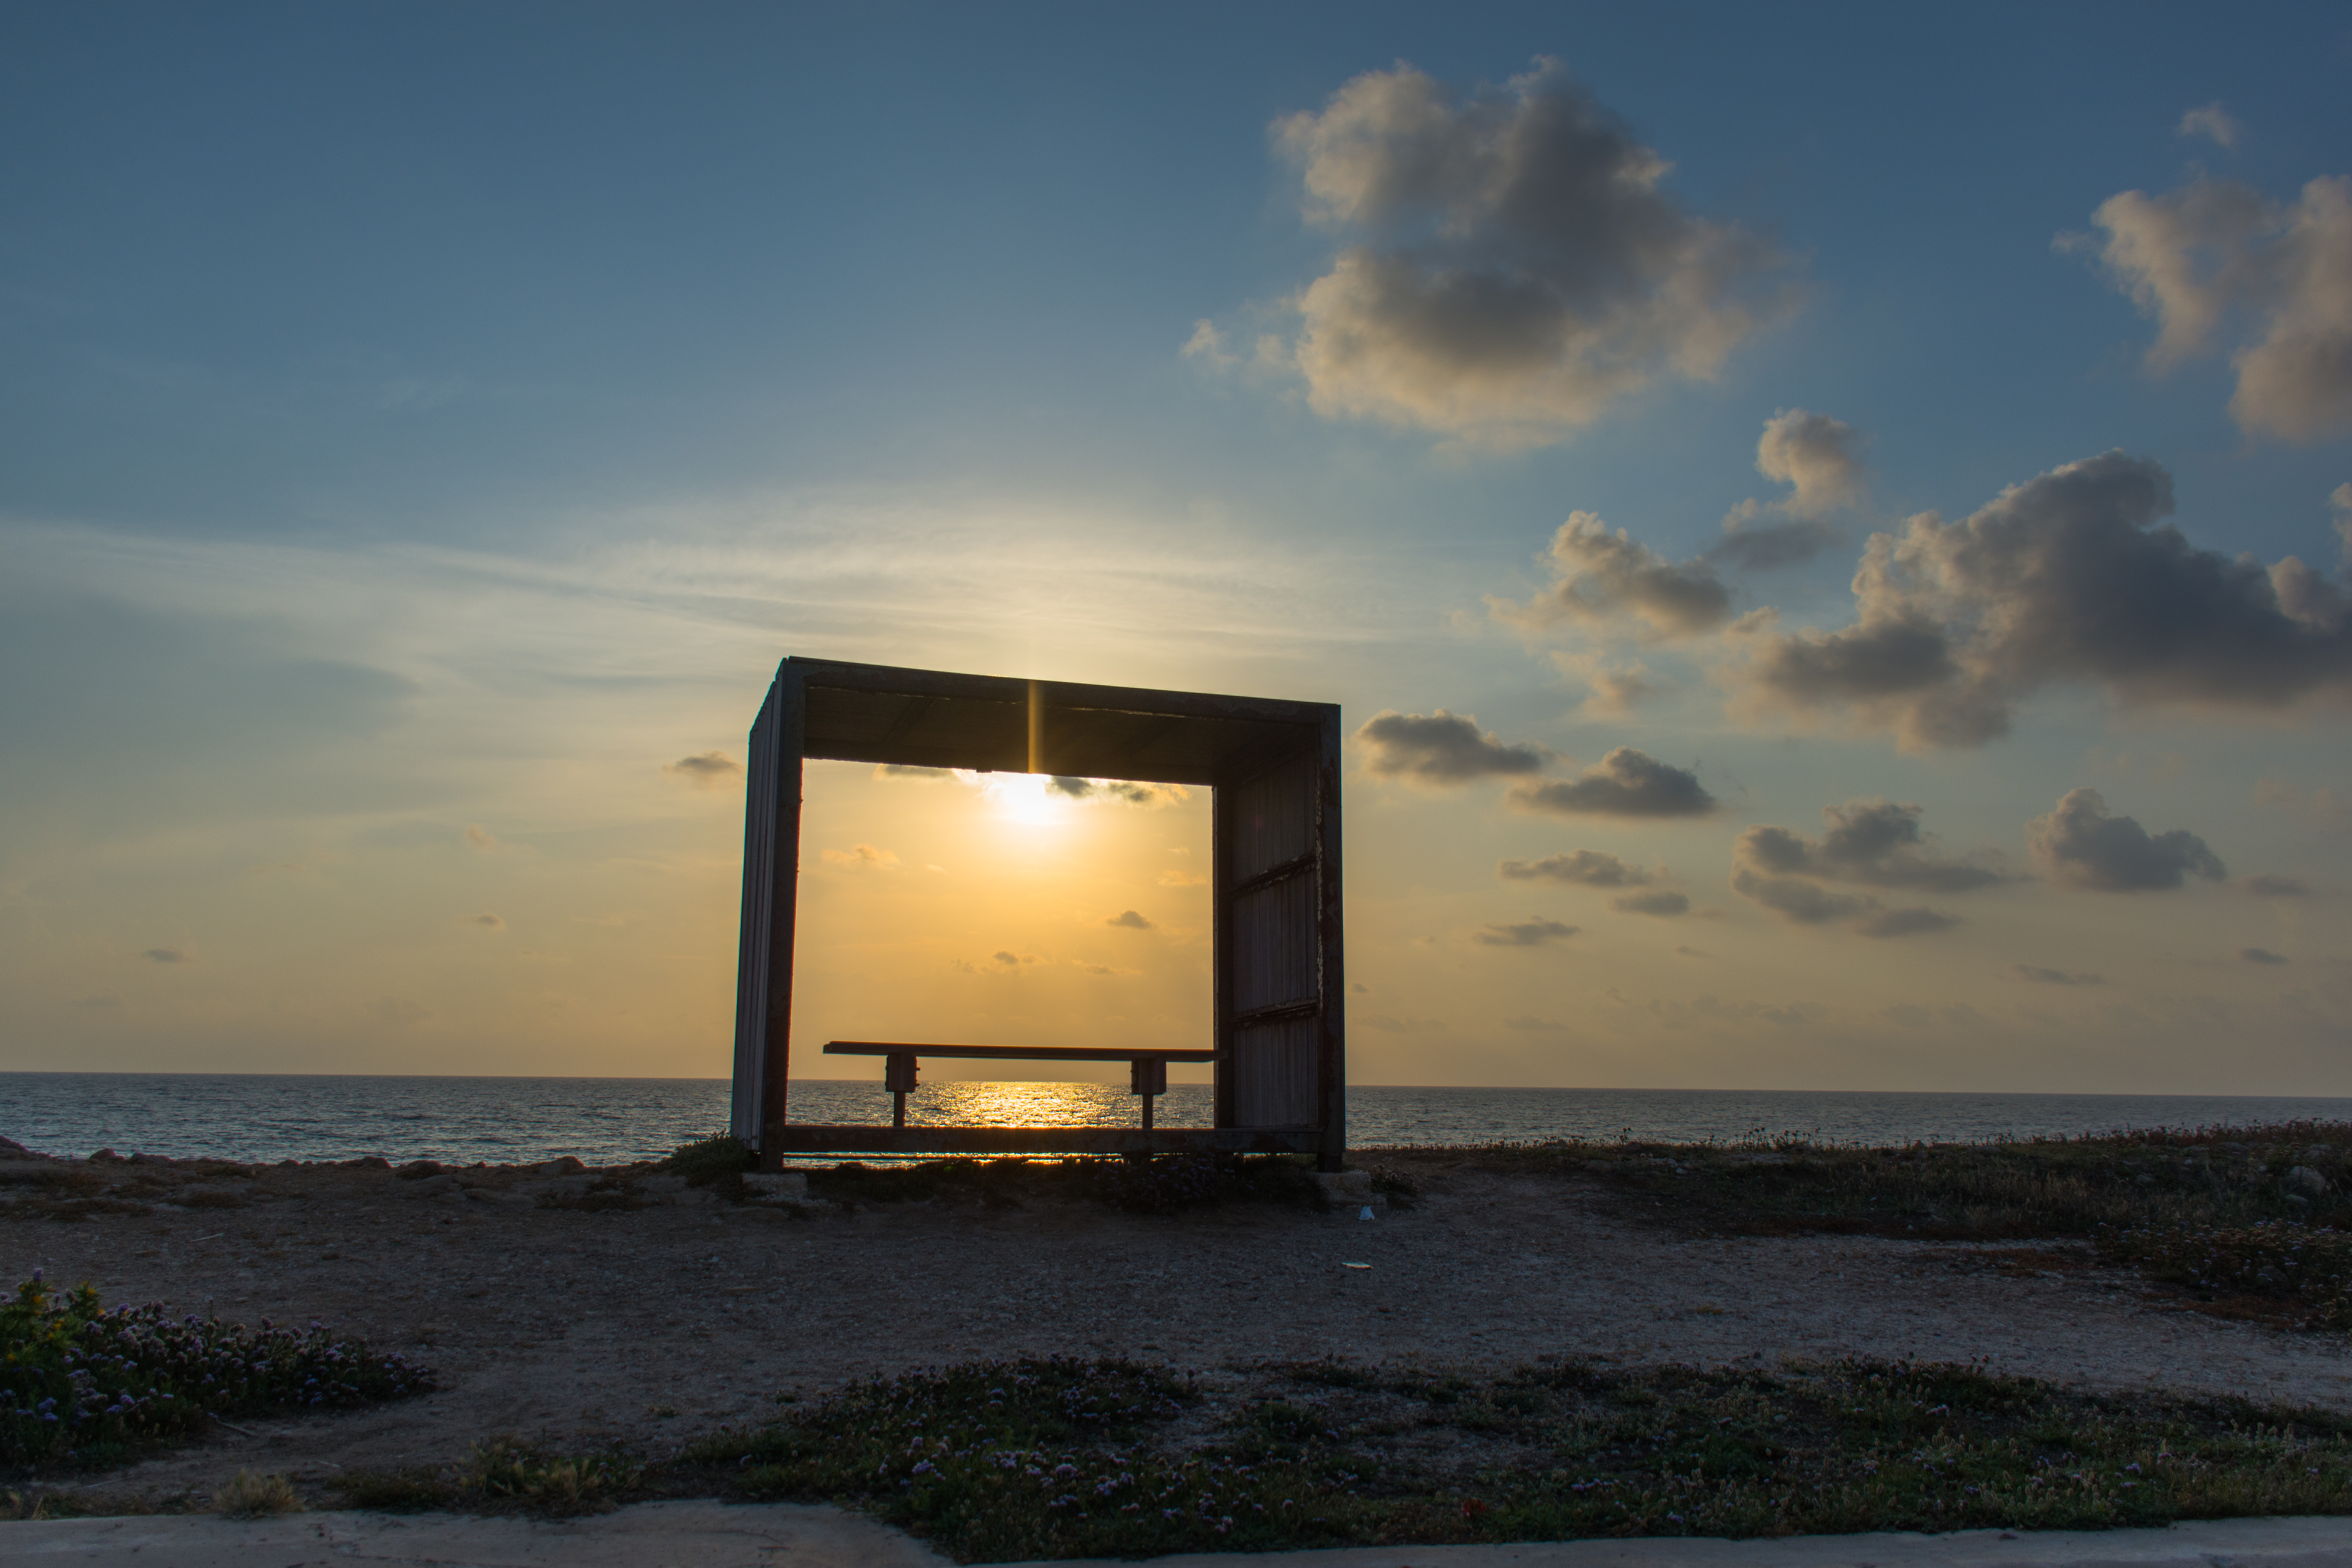
paphos, cyprus, coastline, rocks, blizzard, waves, sea, sunset, walk, birds, fence, tower, lighthouse, sky, horizon, cloud, sunrise, evening, shore, ocean, dawn, sunlight, calm, beach, water, dusk, coast